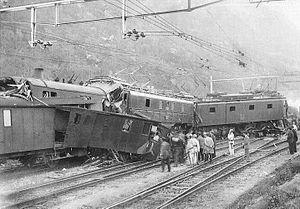
La Be 4/6 est la première locomotive électrique des Chemins de fer fédéraux suisses, mise en service en 1920 ; elle a pendant longtemps été la principale motrice pour train de voyageurs sur la ligne du Gothard, entre Lucerne et Chiasso. Seulement deux exemplaires roulent encore actuellement pour des trains historiques d'amateurs et pour des événements d'anniversaire.